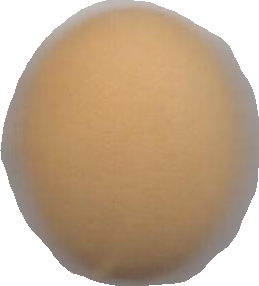
Variety: Grobogan